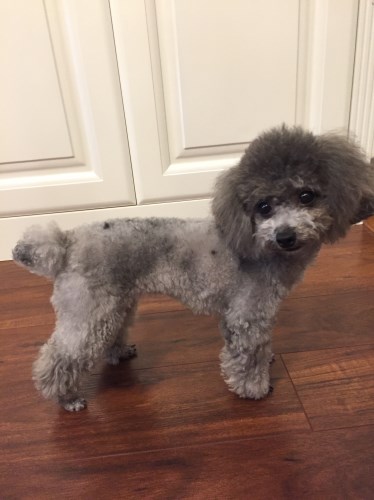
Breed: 7449-n000128-teddy